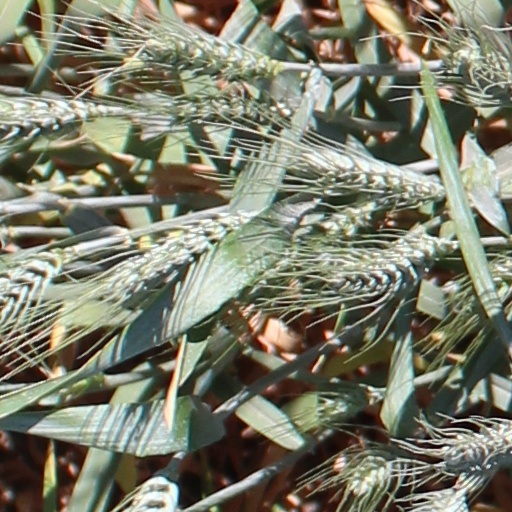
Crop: wheat